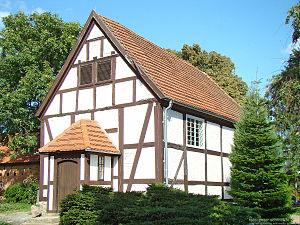
Altenhagen est une municipalité allemande située dans le land de Mecklembourg-Poméranie-Occidentale et l'Arrondissement du Plateau des lacs mecklembourgeois.